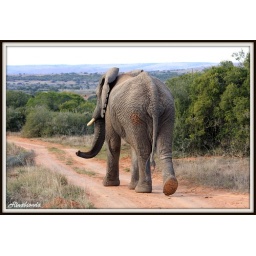
An elephant male in Shamwari Private Game Reserve.